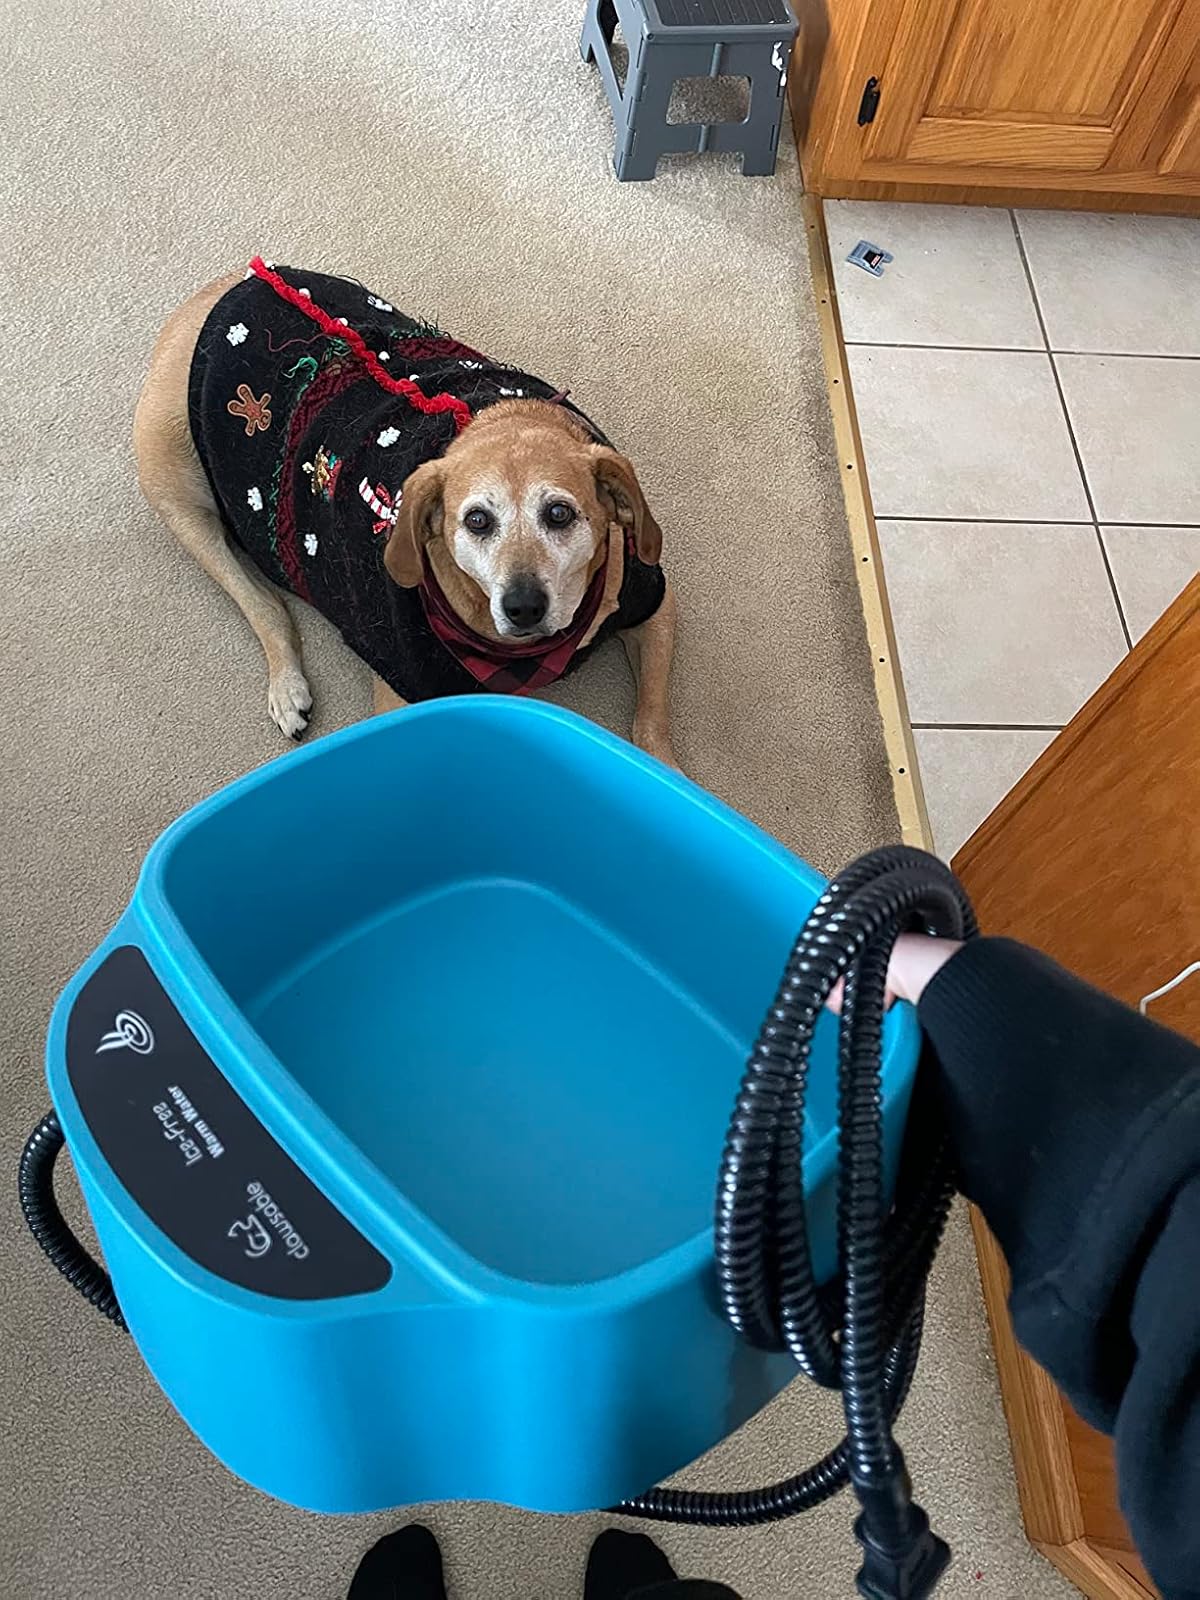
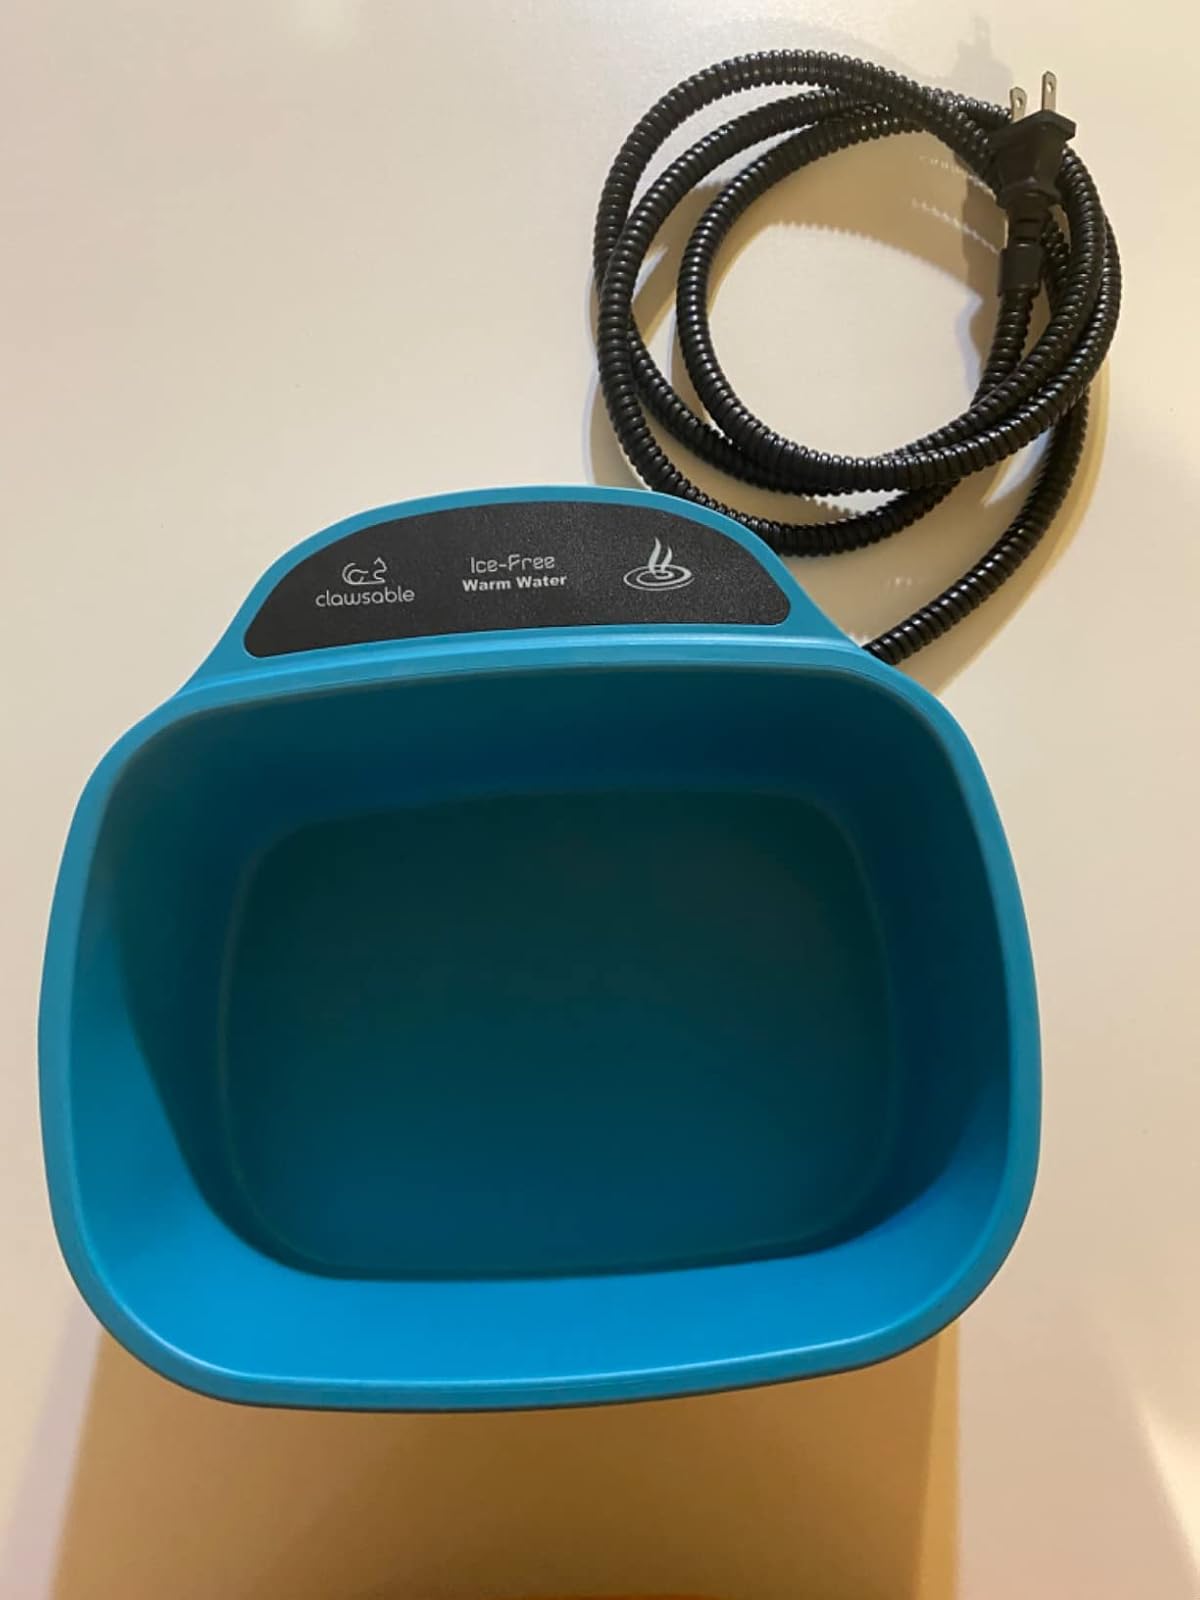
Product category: items_bowl
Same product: yes